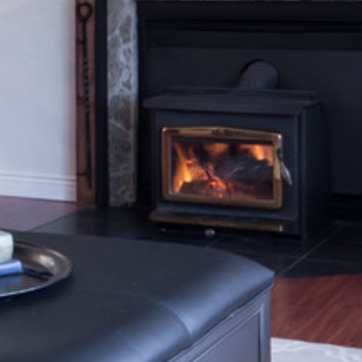
Material: glass